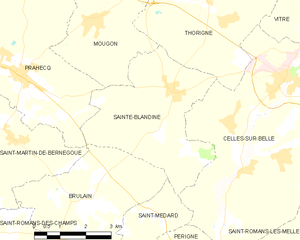
Carte des communes françaises Sainte-Blandine